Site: brandenburg
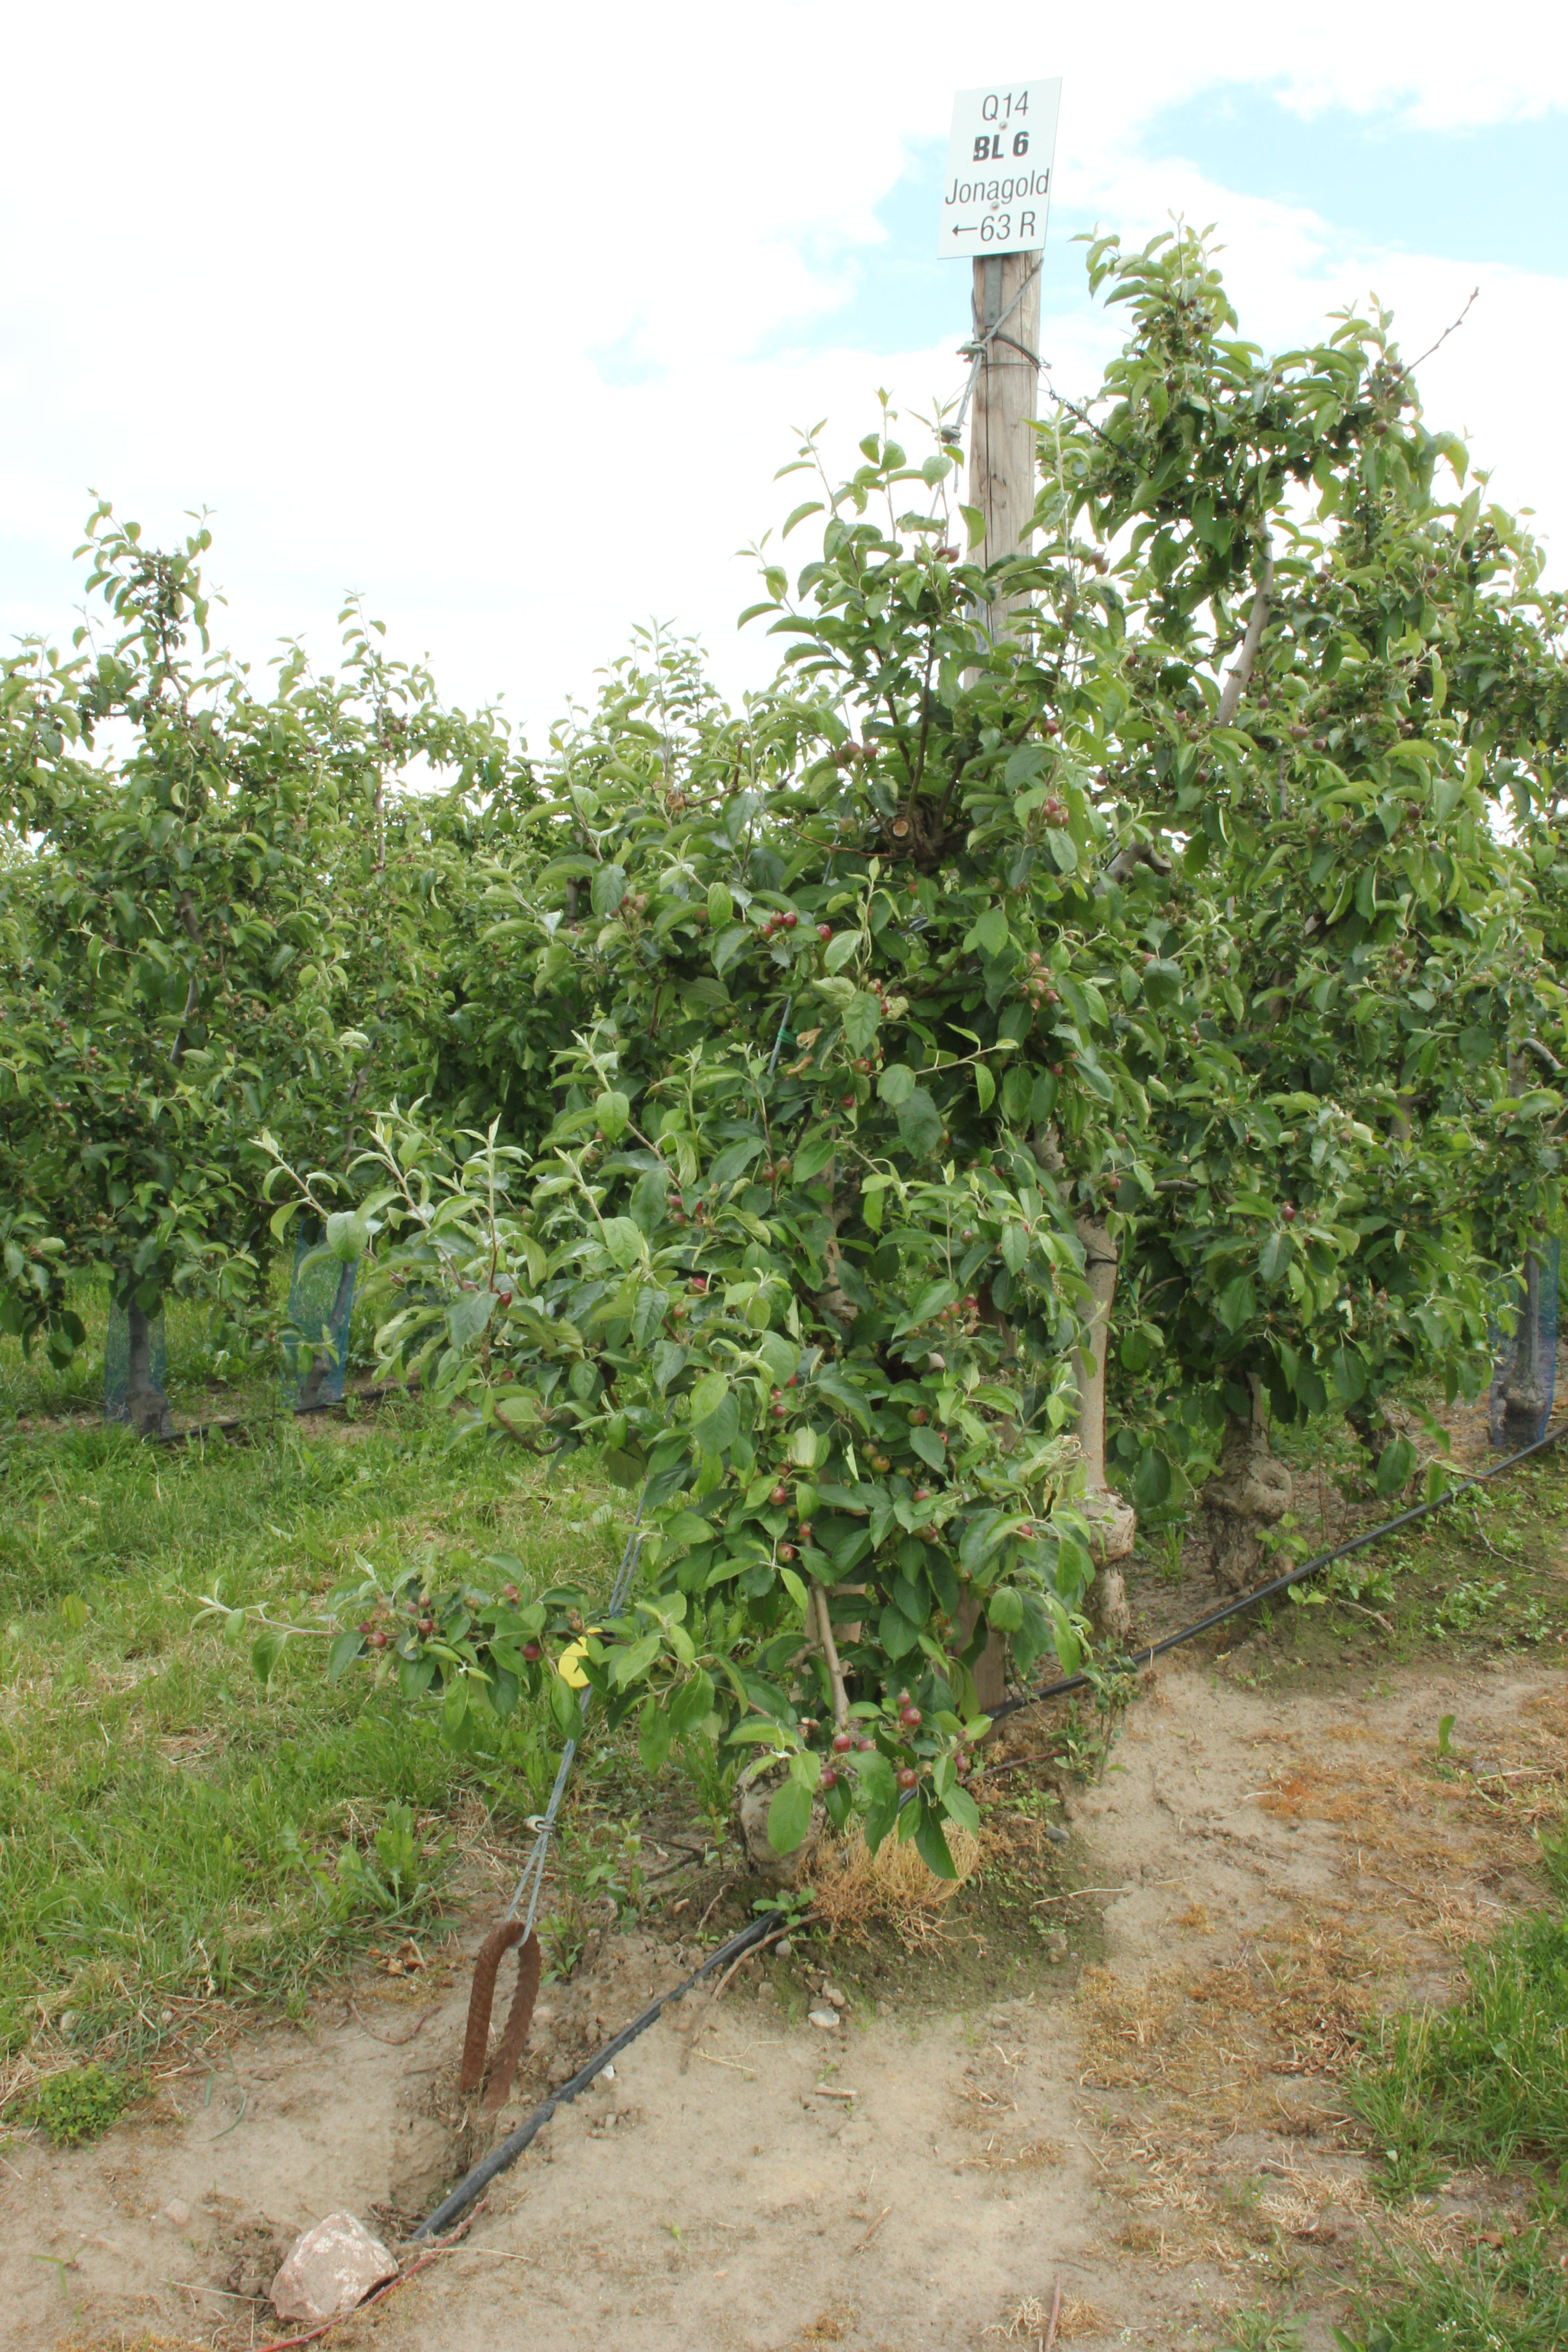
Growth stage (BBCH 72): Development of fruit